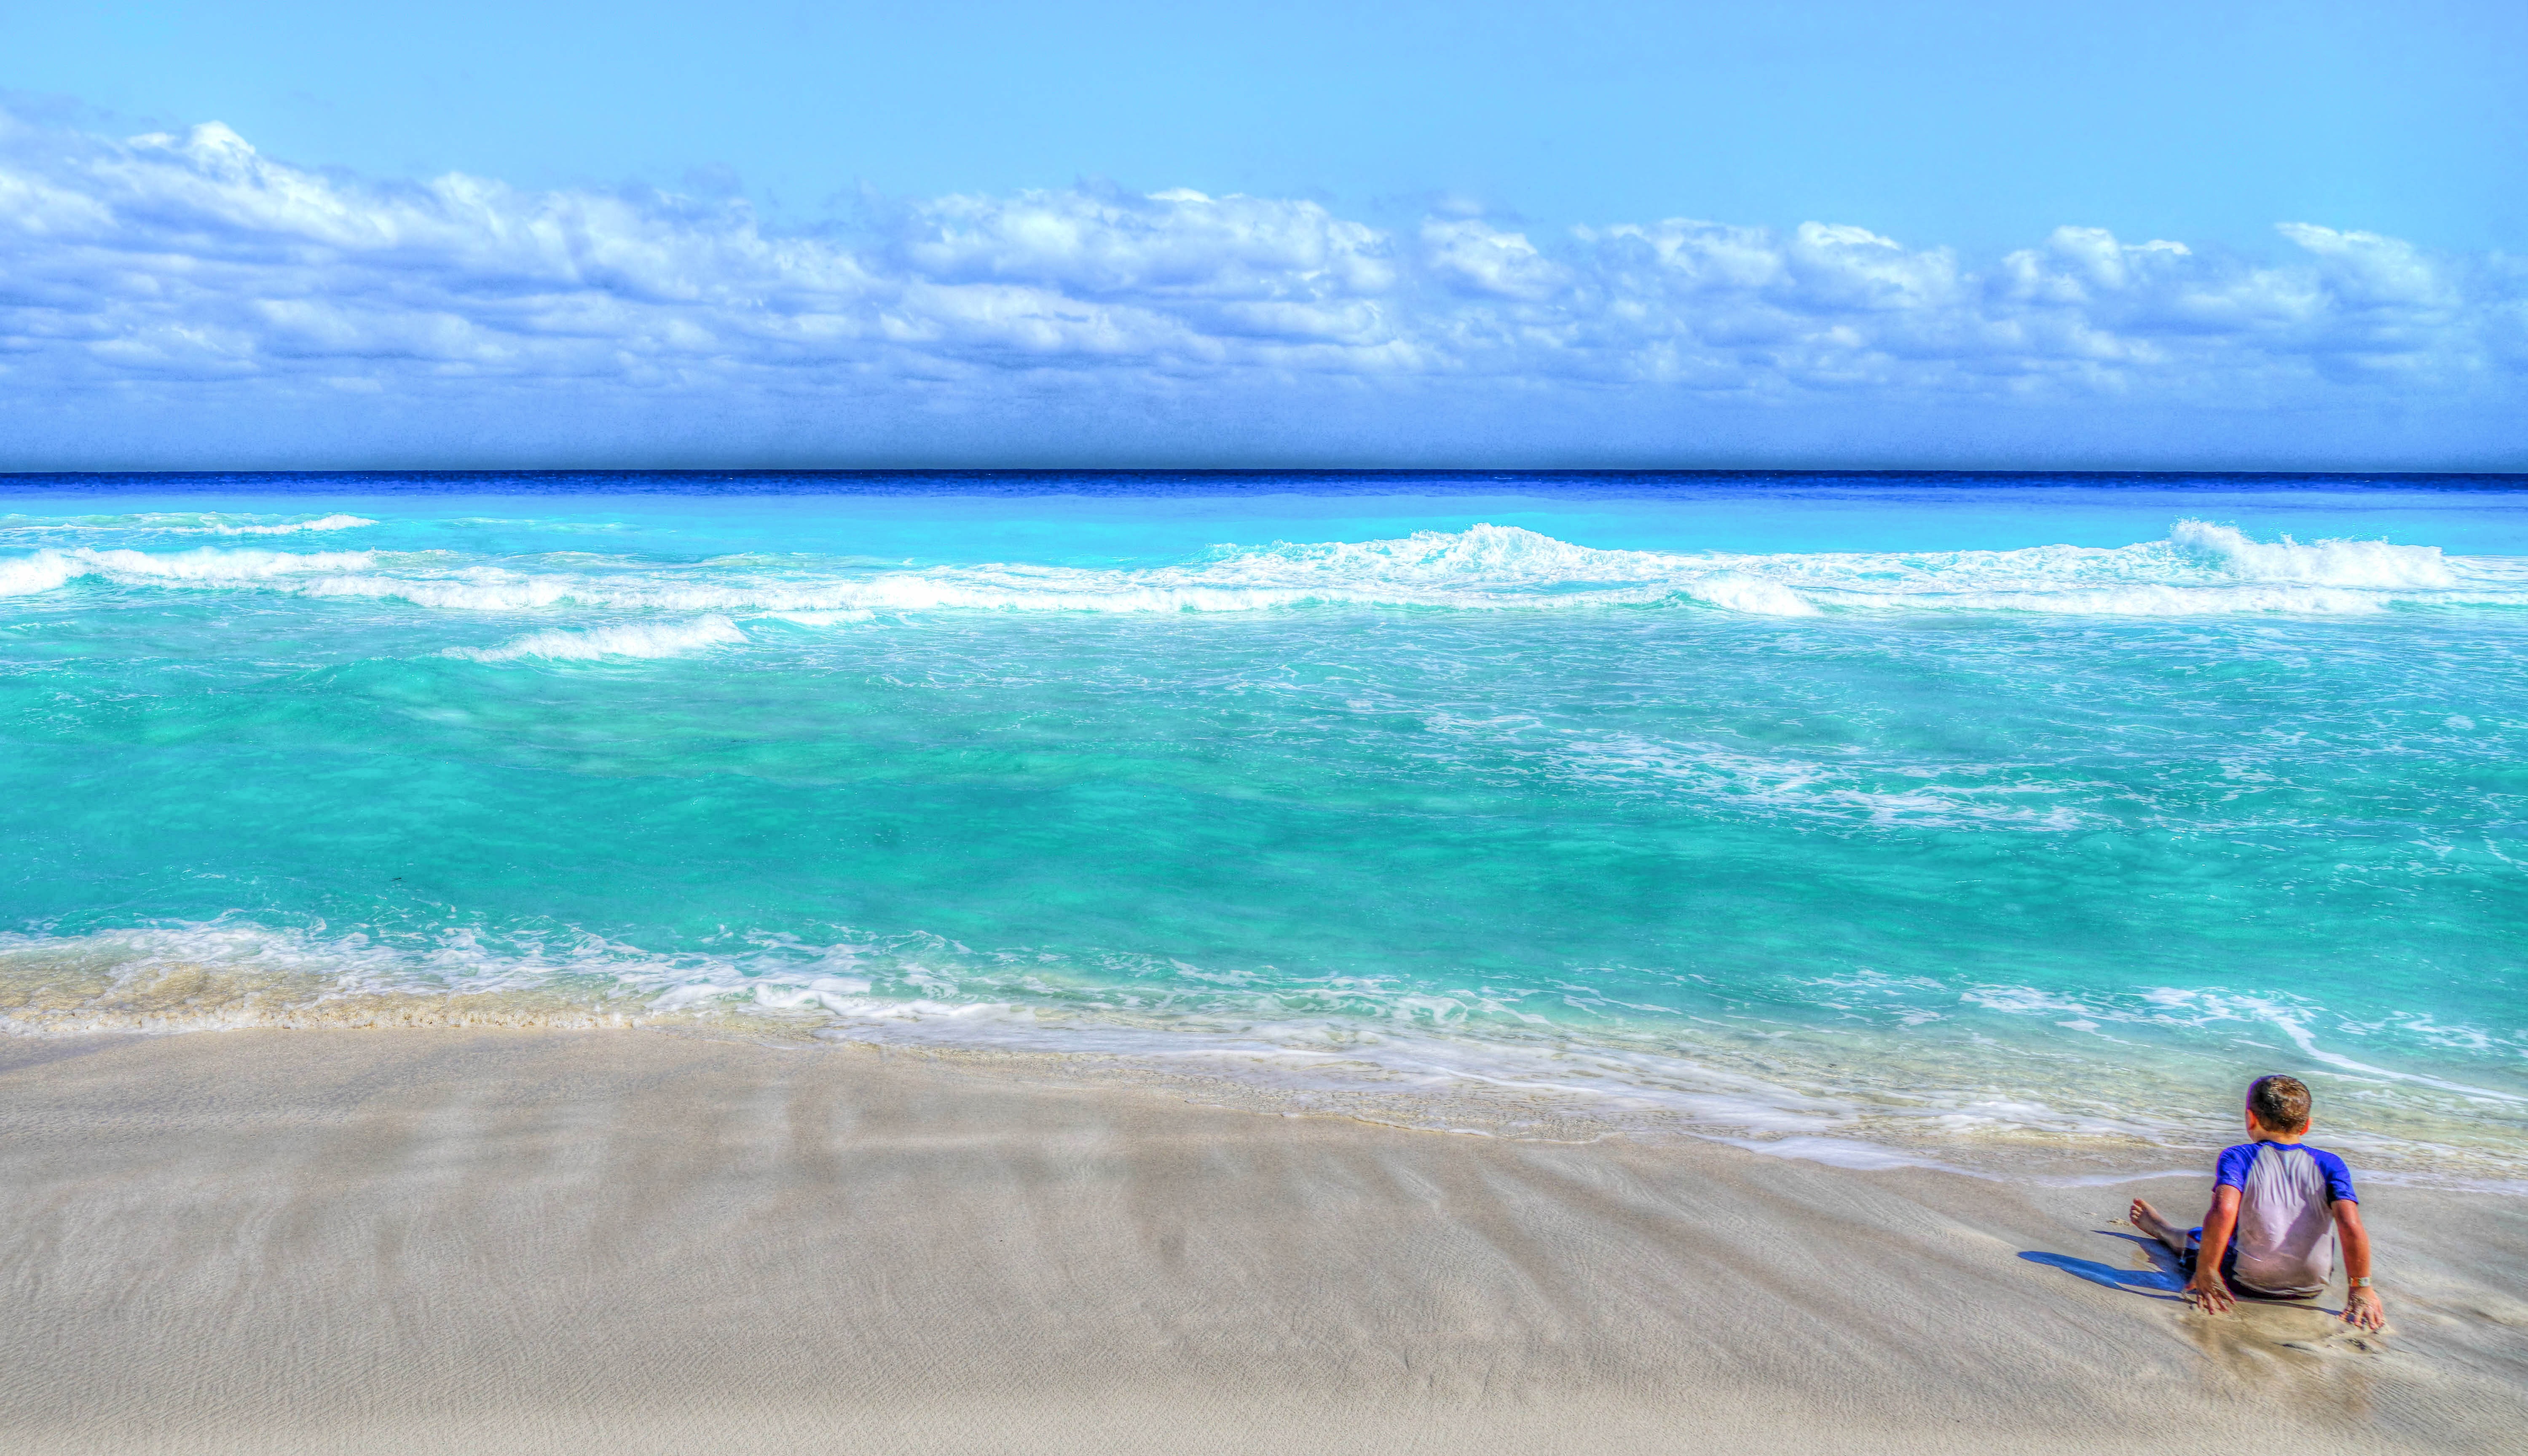
beach, landscape, sea, coast, nature, outdoor, sand, ocean, horizon, person, people, sky, shore, wave, boy, vacation, travel, coastline, tropical, blue, tourism, body of water, blue sky, waves, clouds, hotel, mexico, landscapes, beautiful, caribbean, cancun, cape, wind wave, surfing equipment and supplies